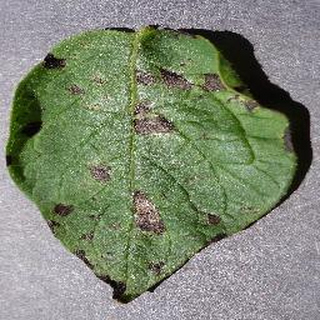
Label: potato_early_blight